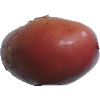
Label: Potato Red Washed 1